Fuzhou Airlines

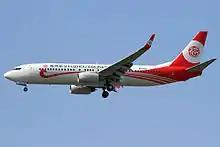
Fuzhou Airlines Boeing 737-800 at Shanghai Pudong International Airport

The company took delivery of its first aircraft, a Boeing 737-800 sourced from Hainan Airlines that was repainted in a red and white livery, in early . Fuzhou Airlines started operations with a fleet of two of these aircraft using a seating layout able to accommodate 8 passengers in Business and 156 in Economy class. There are plans to expand the number of aircraft in the fleet to 40 by 2020.